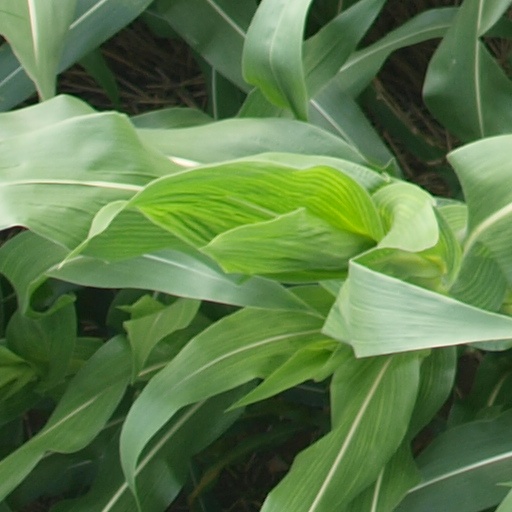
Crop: maize; corn